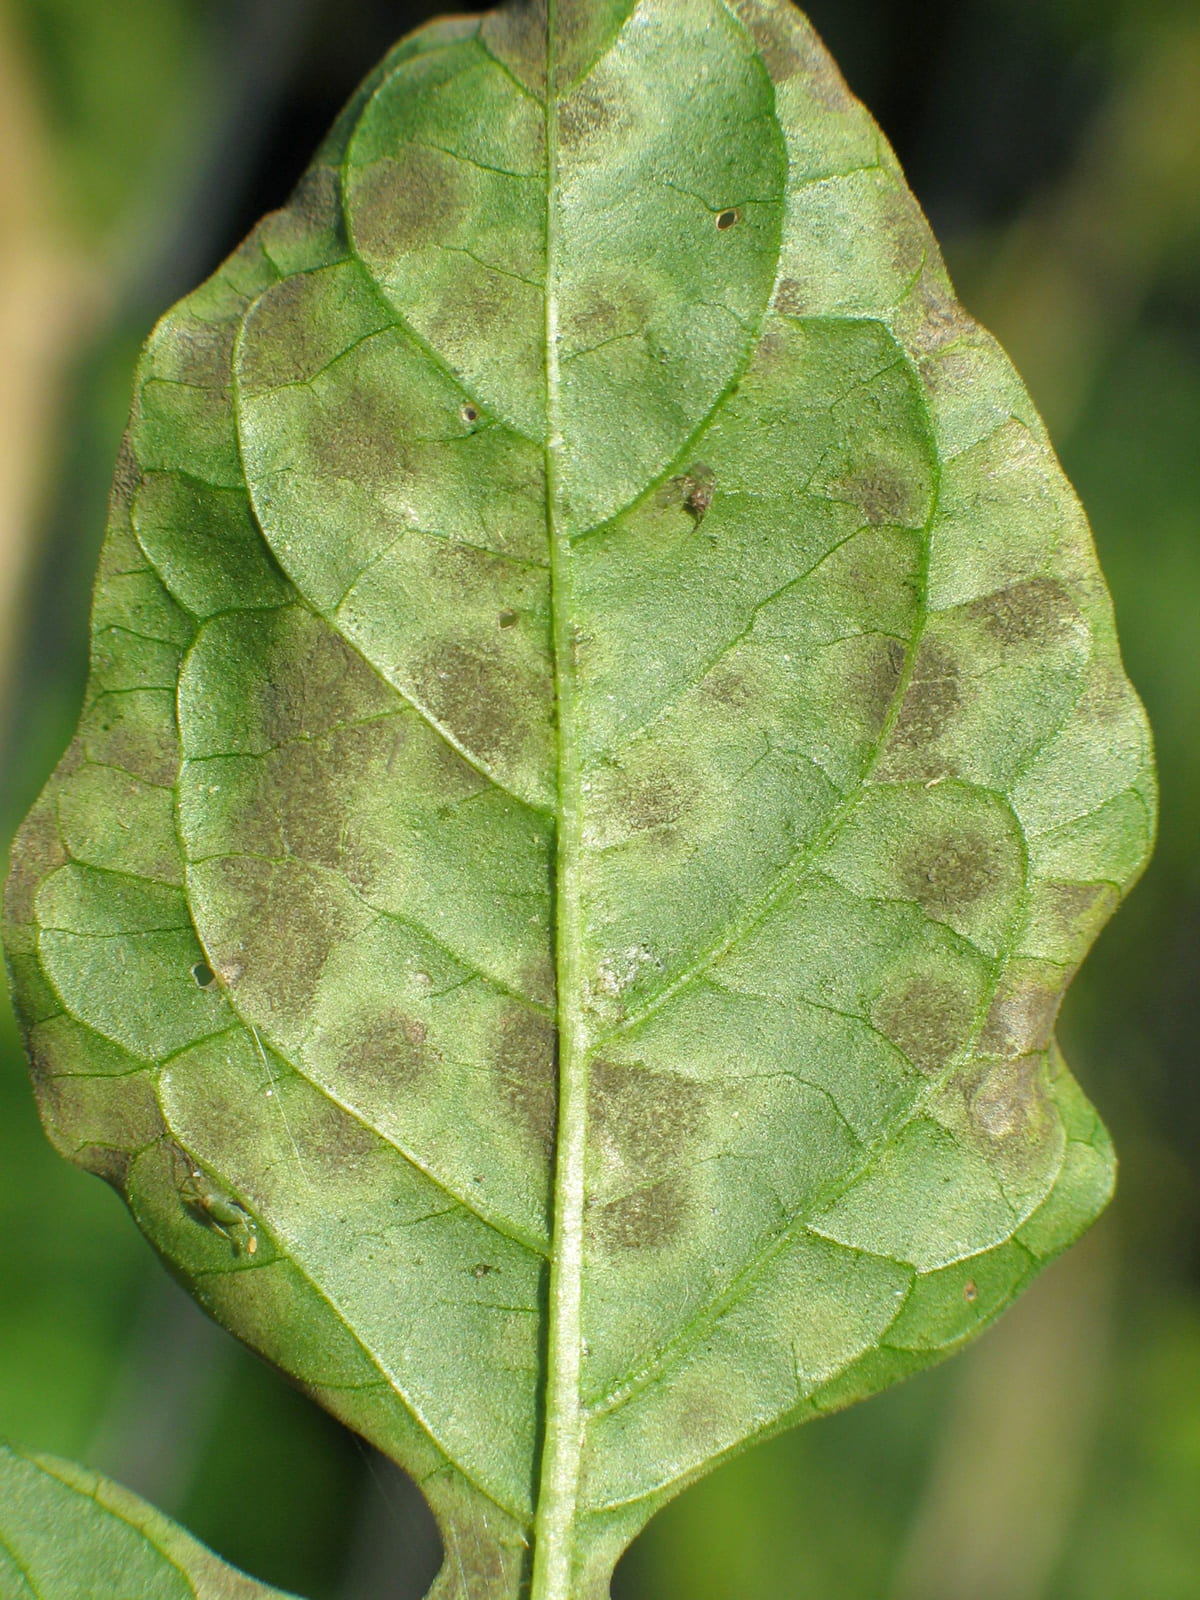
Plant: Tomato
Disease: tomato leaf mold